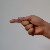
The image shows a hand gesture representing the letter 'G' in Indian Sign Language.